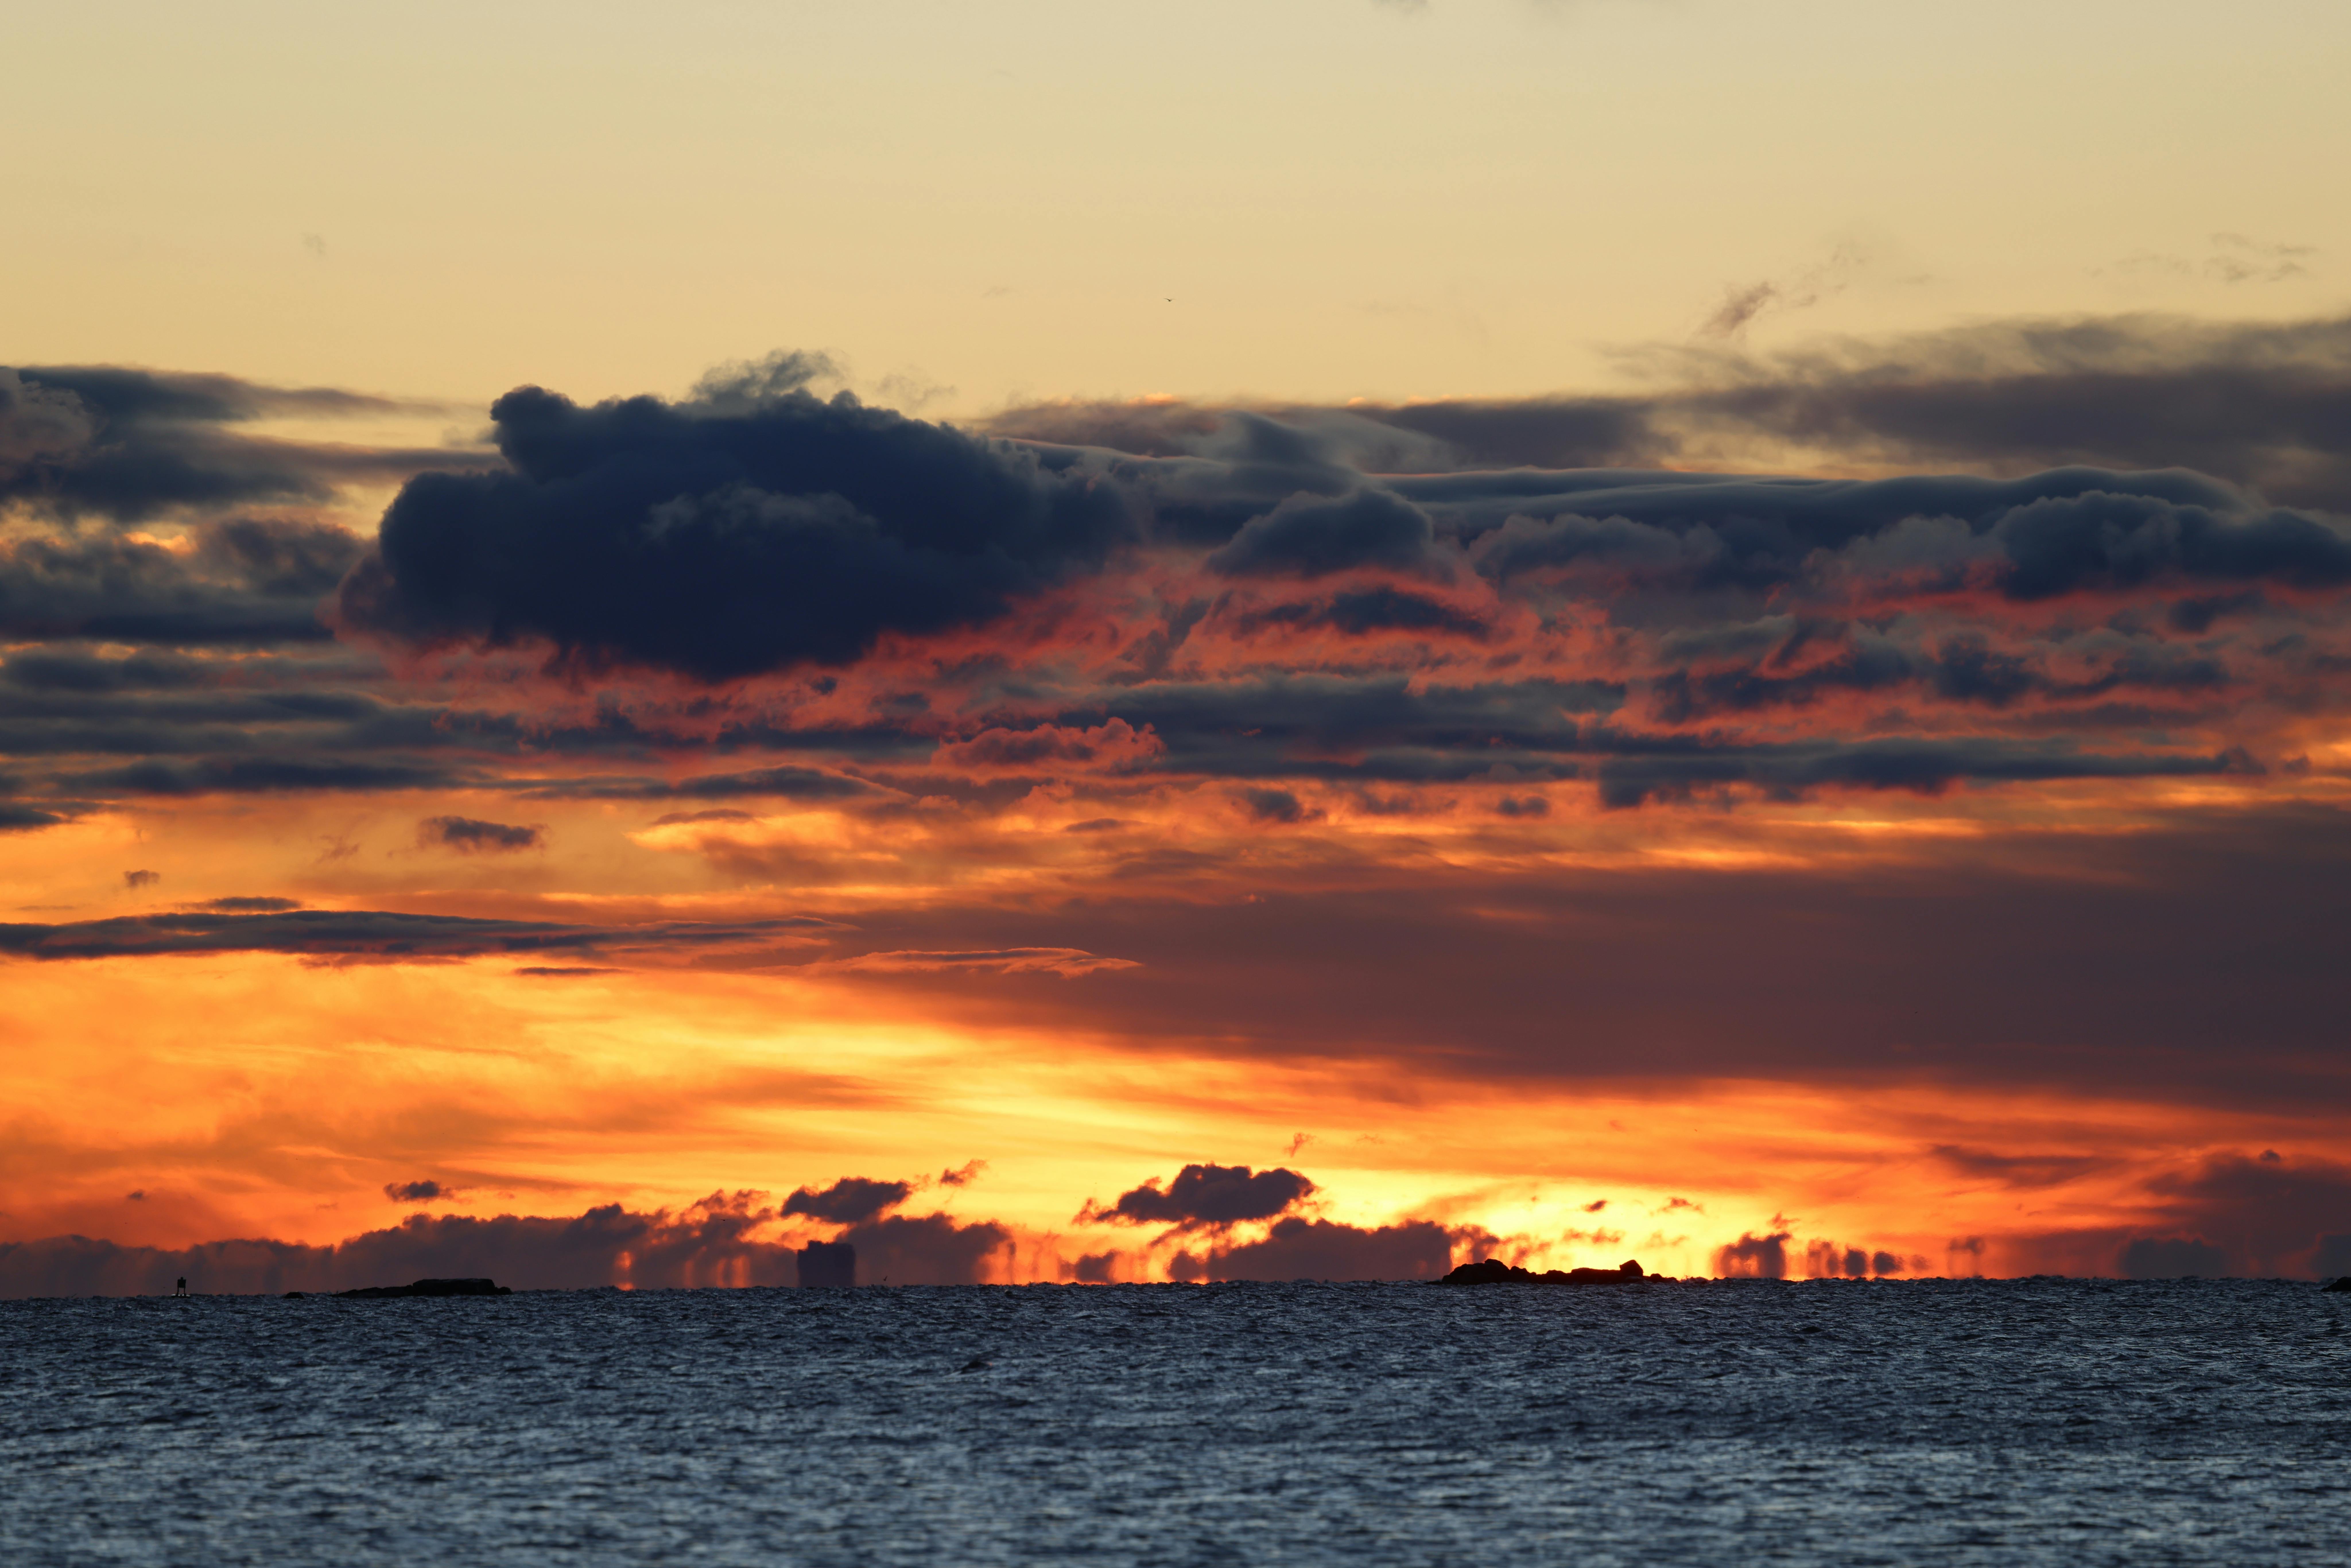
natural, cloud, sky, water, atmosphere, ecoregion, natural landscape, orange, afterglow, sunlight, body of water, red sky at morning, amber, dusk, cumulus, landscape, sun, sunrise, horizon, heat, geological phenomenon, sunset, wind wave, dawn, meteorological phenomenon, ocean, tropics, reflection, evening, astronomical object, coast, sound, wave, bay, lake, tree, sea, inlet, reservoir, vacation